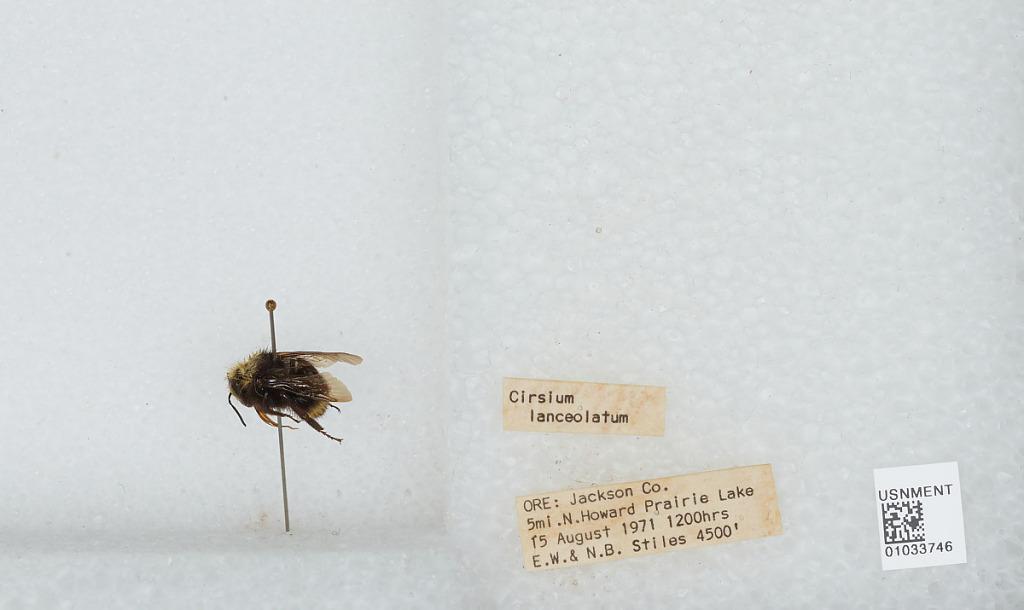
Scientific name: Bombus (Pyrobombus) vandykei (Frison)
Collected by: E. Stiles & N. Stiles
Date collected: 1971-8-15
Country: United States
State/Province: Oregon
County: Jackson
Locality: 5 miles north of Howard Prairie Lake
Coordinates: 42.2833, -122.404